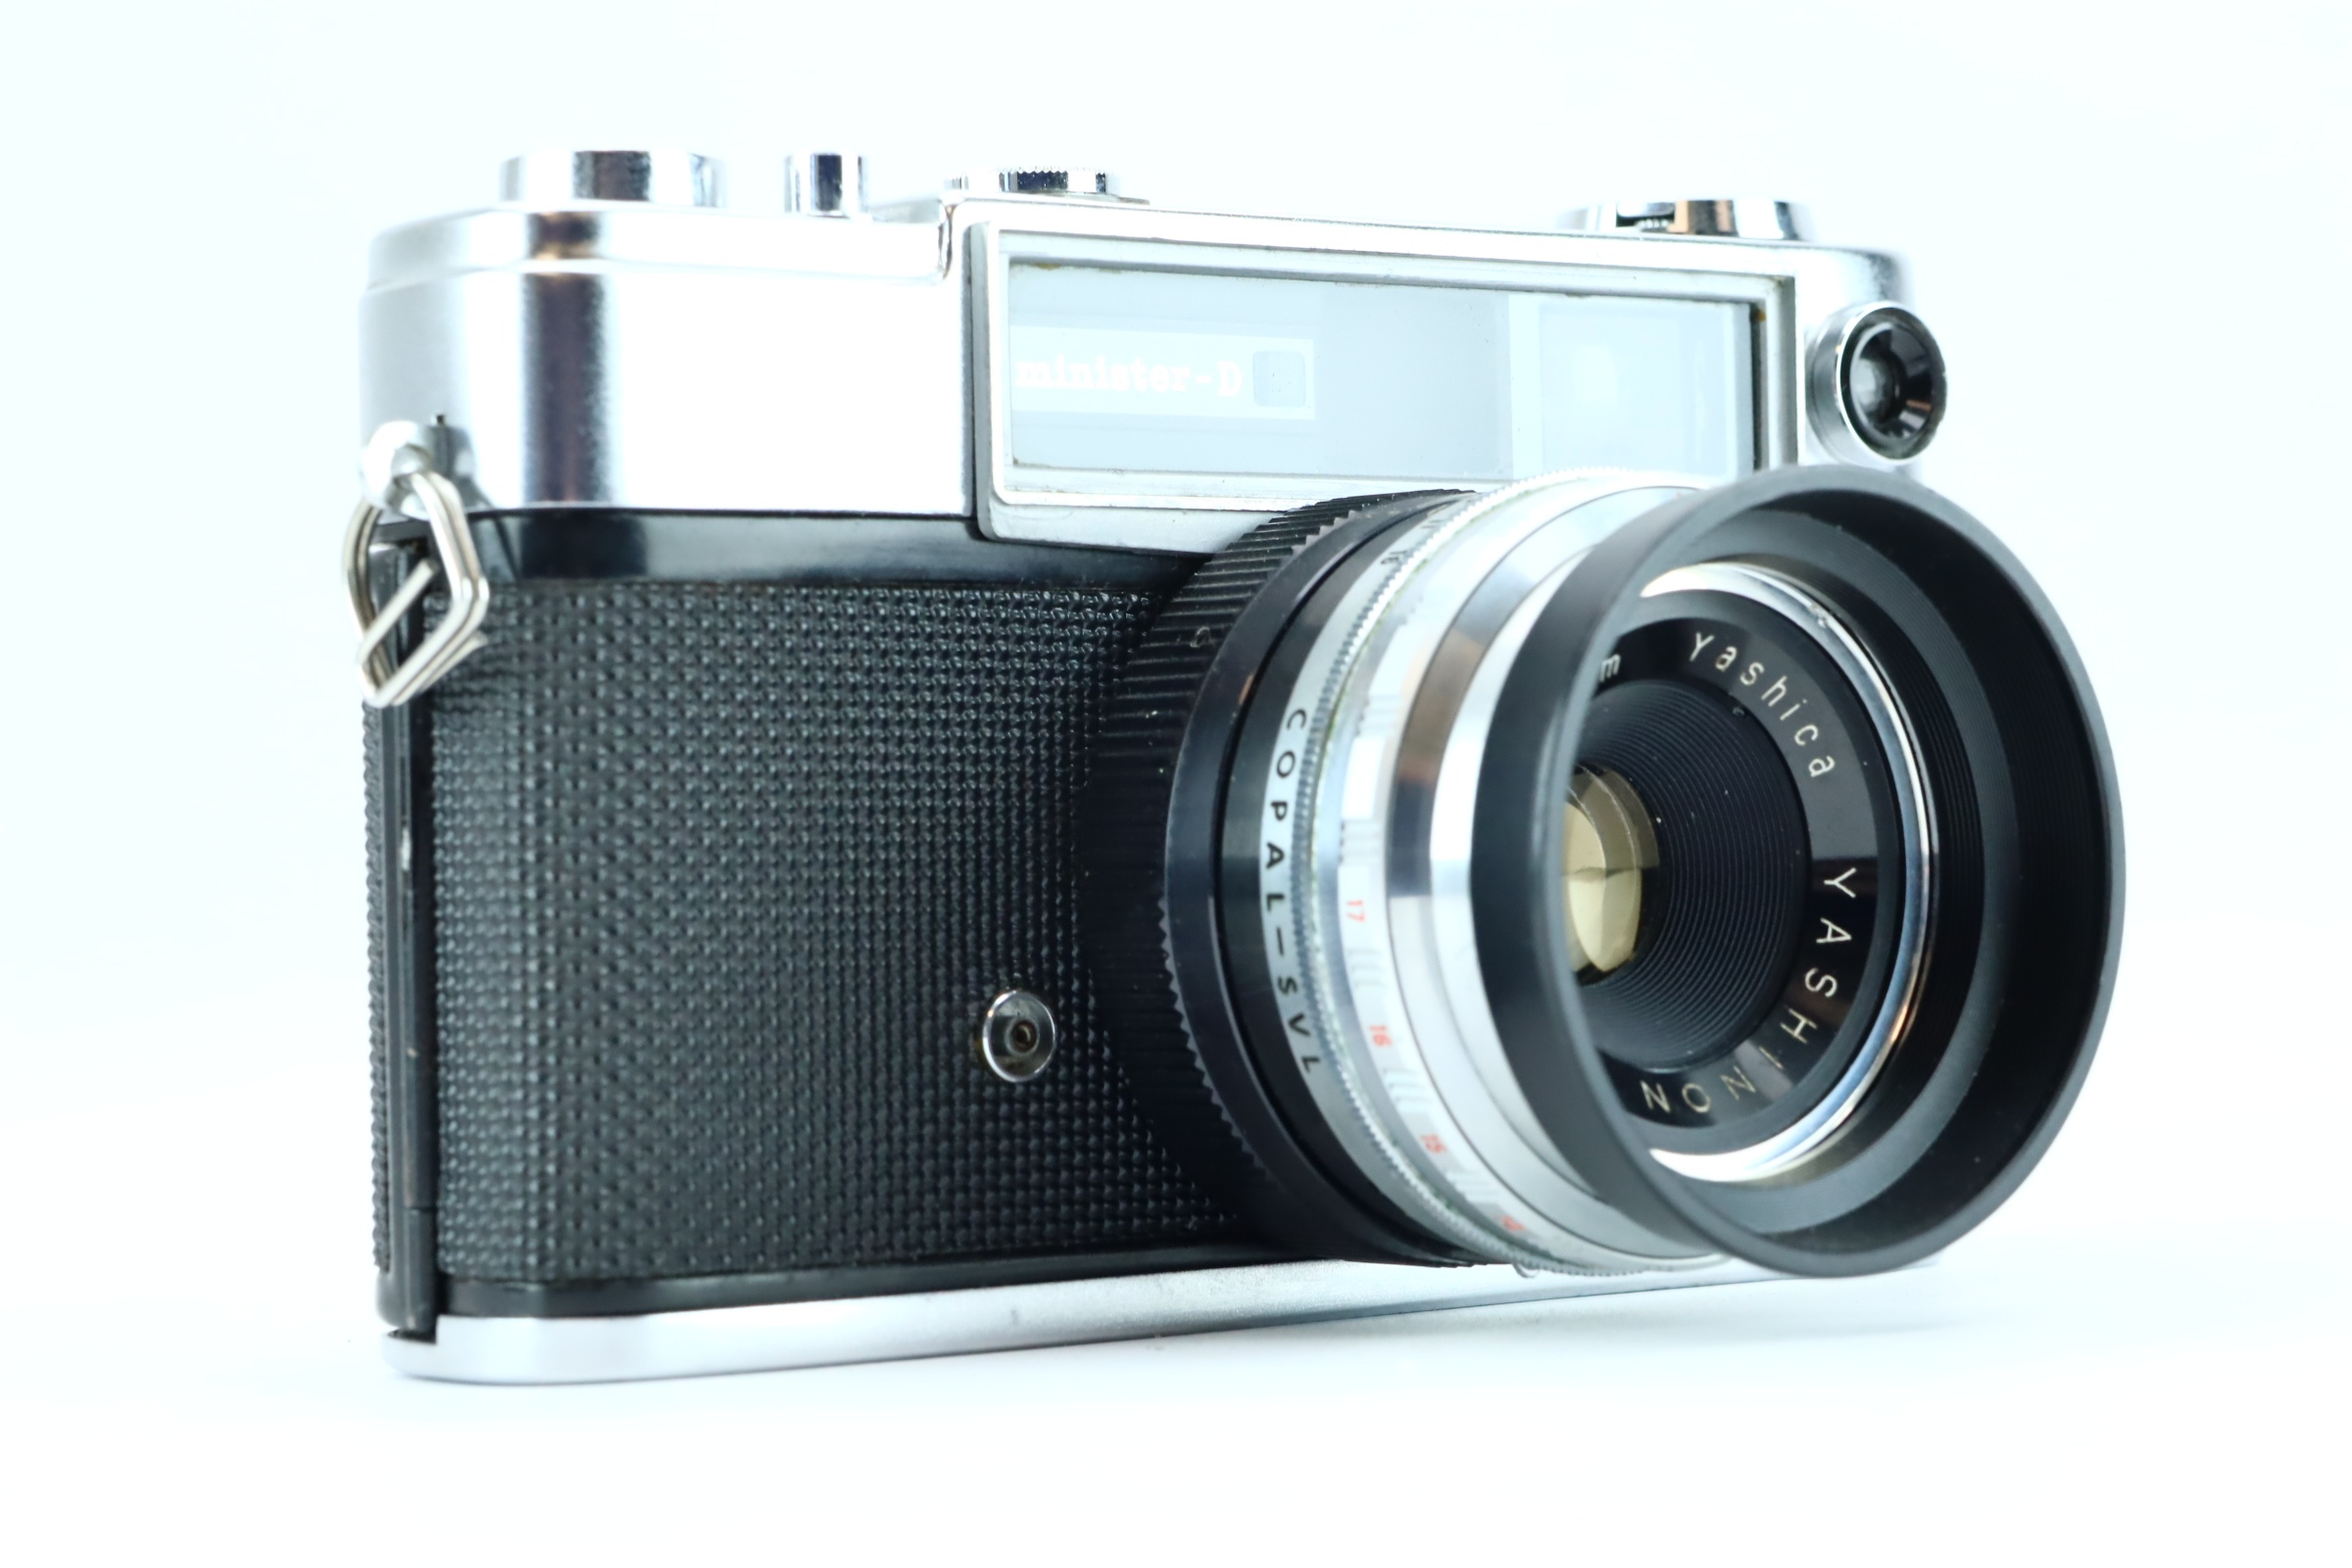
Yashica Minister-D (SN: MD 6051813) + Yashica 45mm f/2.8
Yashica Minister-D (SN: MD 6051813) + Yashica 45mm f/2.8 A solid 1960s rangefinder with sharp optics and a built-in light meter. The Yashica Minister-D is a Japanese 35mm rangefinder camera from the mid-1960s, known for its high build quality and ease of use. It features a fixed Yashica 45mm f/2.8 lens with a clean rendering style, a coupled rangefinder for accurate manual focusing, and a built-in selenium light meter that operates without batteries. This model improved upon earlier versions with a slightly revised top plate and improved ergonomics. It's ideal for photographers looking for a fully mechanical rangefinder that’s reliable, intuitive, and beautifully made. Key Features Fixed Yashica 45mm f/2.8 lens (4-element design) Leaf shutter with speeds from 1s to 1/500 + Bulb Built-in selenium light meter (battery-free) Fully manual exposure control Coupled rangefinder with bright viewfinder PC sync and hot shoe for flash Metal construction – made in Japan Condition Used – Good condition Camera (SN: MD 6051813) is in good working condition. Shutter fires at all speeds. The selenium meter responds to light, though not tested for accuracy. Rangefinder focusing is aligned and clear. Lens is clean – no haze or fungus. Aperture and focus rings move smoothly. Light cosmetic wear consistent with age, but overall well maintained. What’s Included Yashica Minister-D camera (SN: MD 6051813) Fixed Yashica 45mm f/2.8 lens
Brand: Yashica
Category: Cameras & Optics > Cameras > Film Cameras > Rangefinder Film Cameras